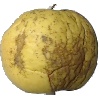
Label: Apple Golden 1